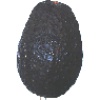
Label: avocado